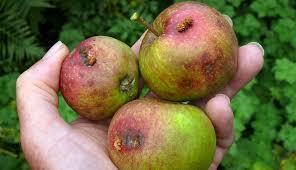
Label: apples